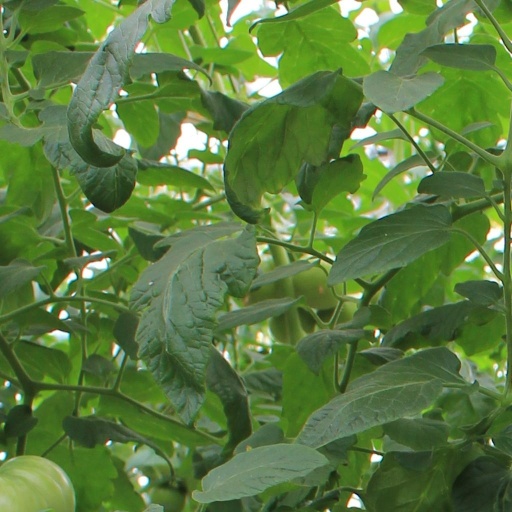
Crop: tomato